Individualism

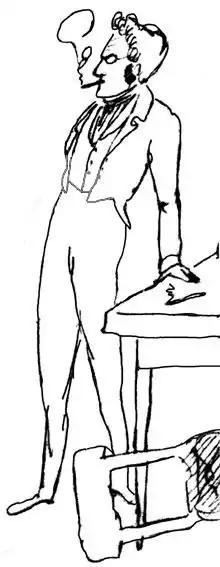
Egoist philosopher Max Stirner has been called a proto-existentialist philosopher while at the same time is a central theorist of individualist anarchism.

Egoist anarchism is a school of anarchist thought that originated in the philosophy of Max Stirner, a 19th-century Hegelian philosopher whose "name appears with familiar regularity in historically orientated surveys of anarchist thought as one of the earliest and best-known exponents of individualist anarchism." According to Stirner, the only limitation on the rights of the individual is their power to obtain what they desire, without regard for God, state, or morality. Stirner advocated self-assertion and foresaw unions of egoists, non-systematic associations continually renewed by all parties' support through an act of will which Stirner proposed as a form of organisation in place of the state.